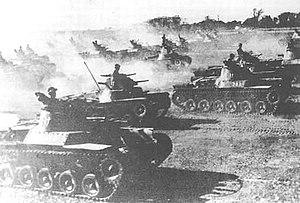
Le Type 97 Chi-Ha est un char moyen japonais de la Seconde Guerre mondiale.